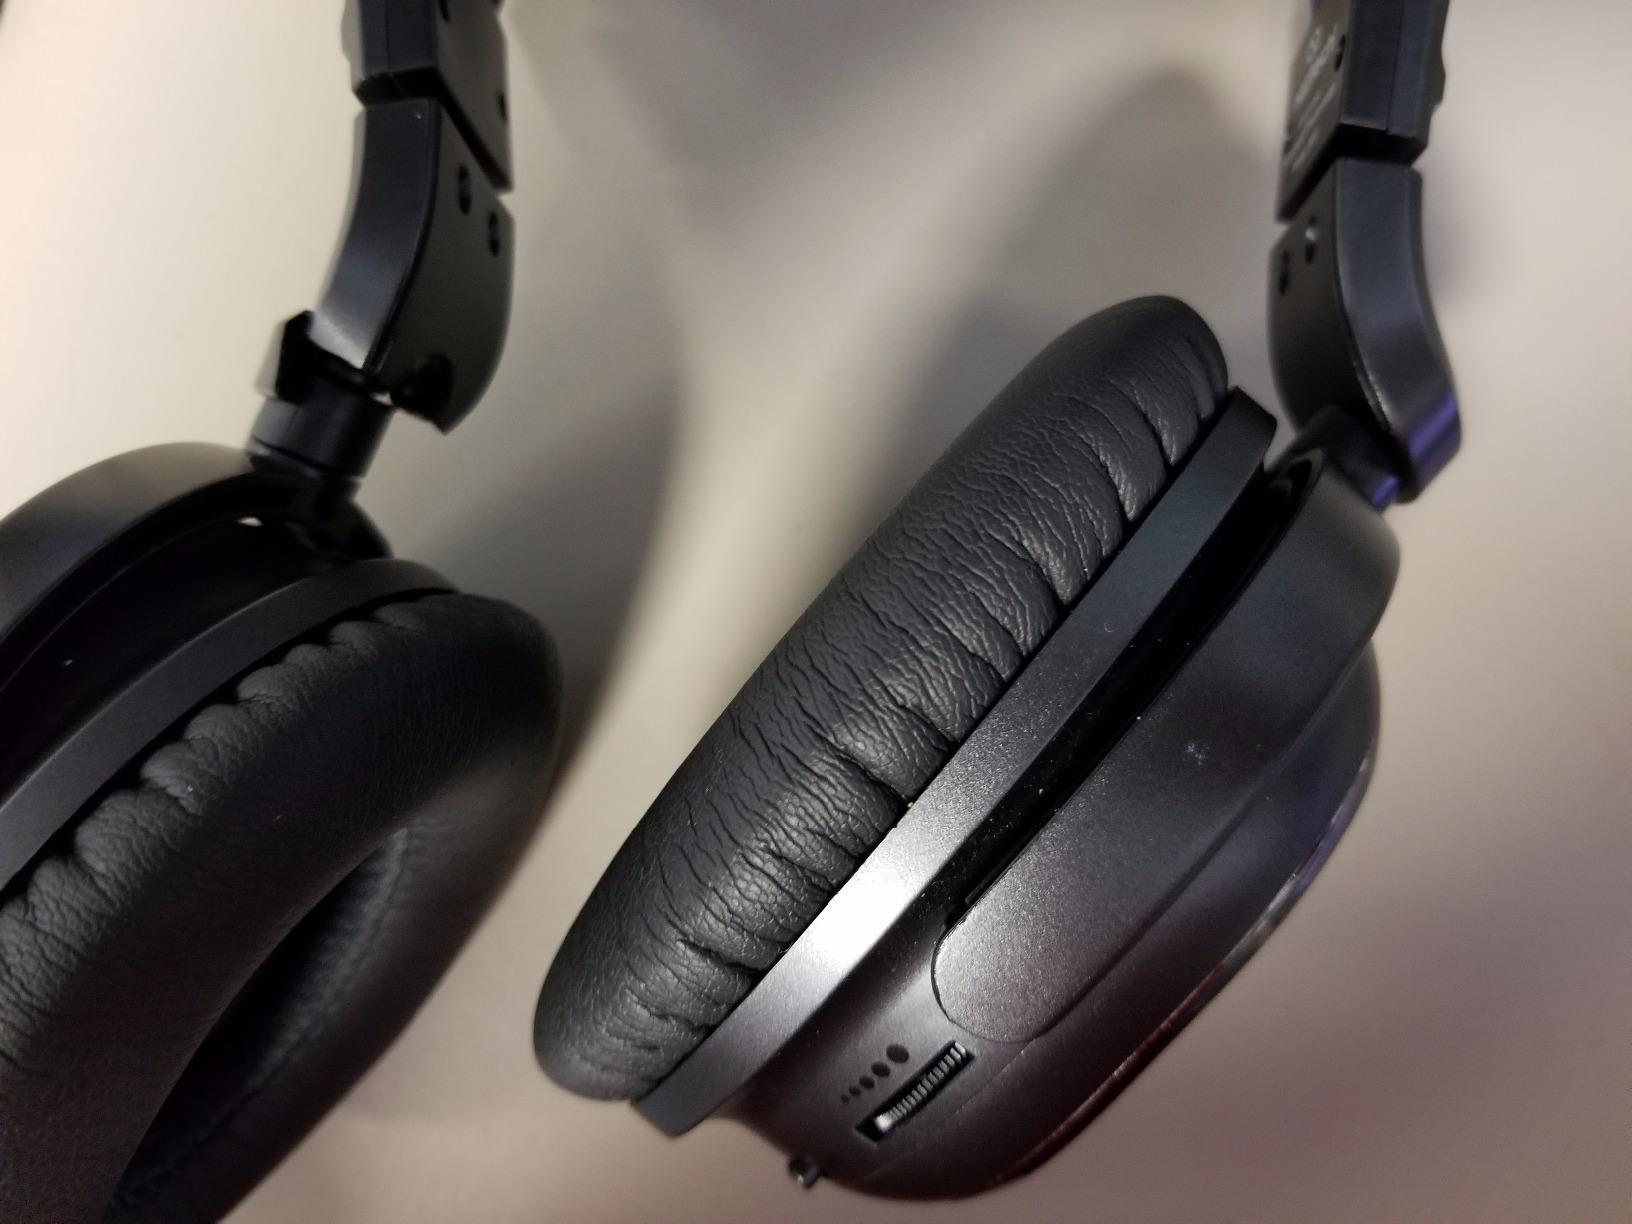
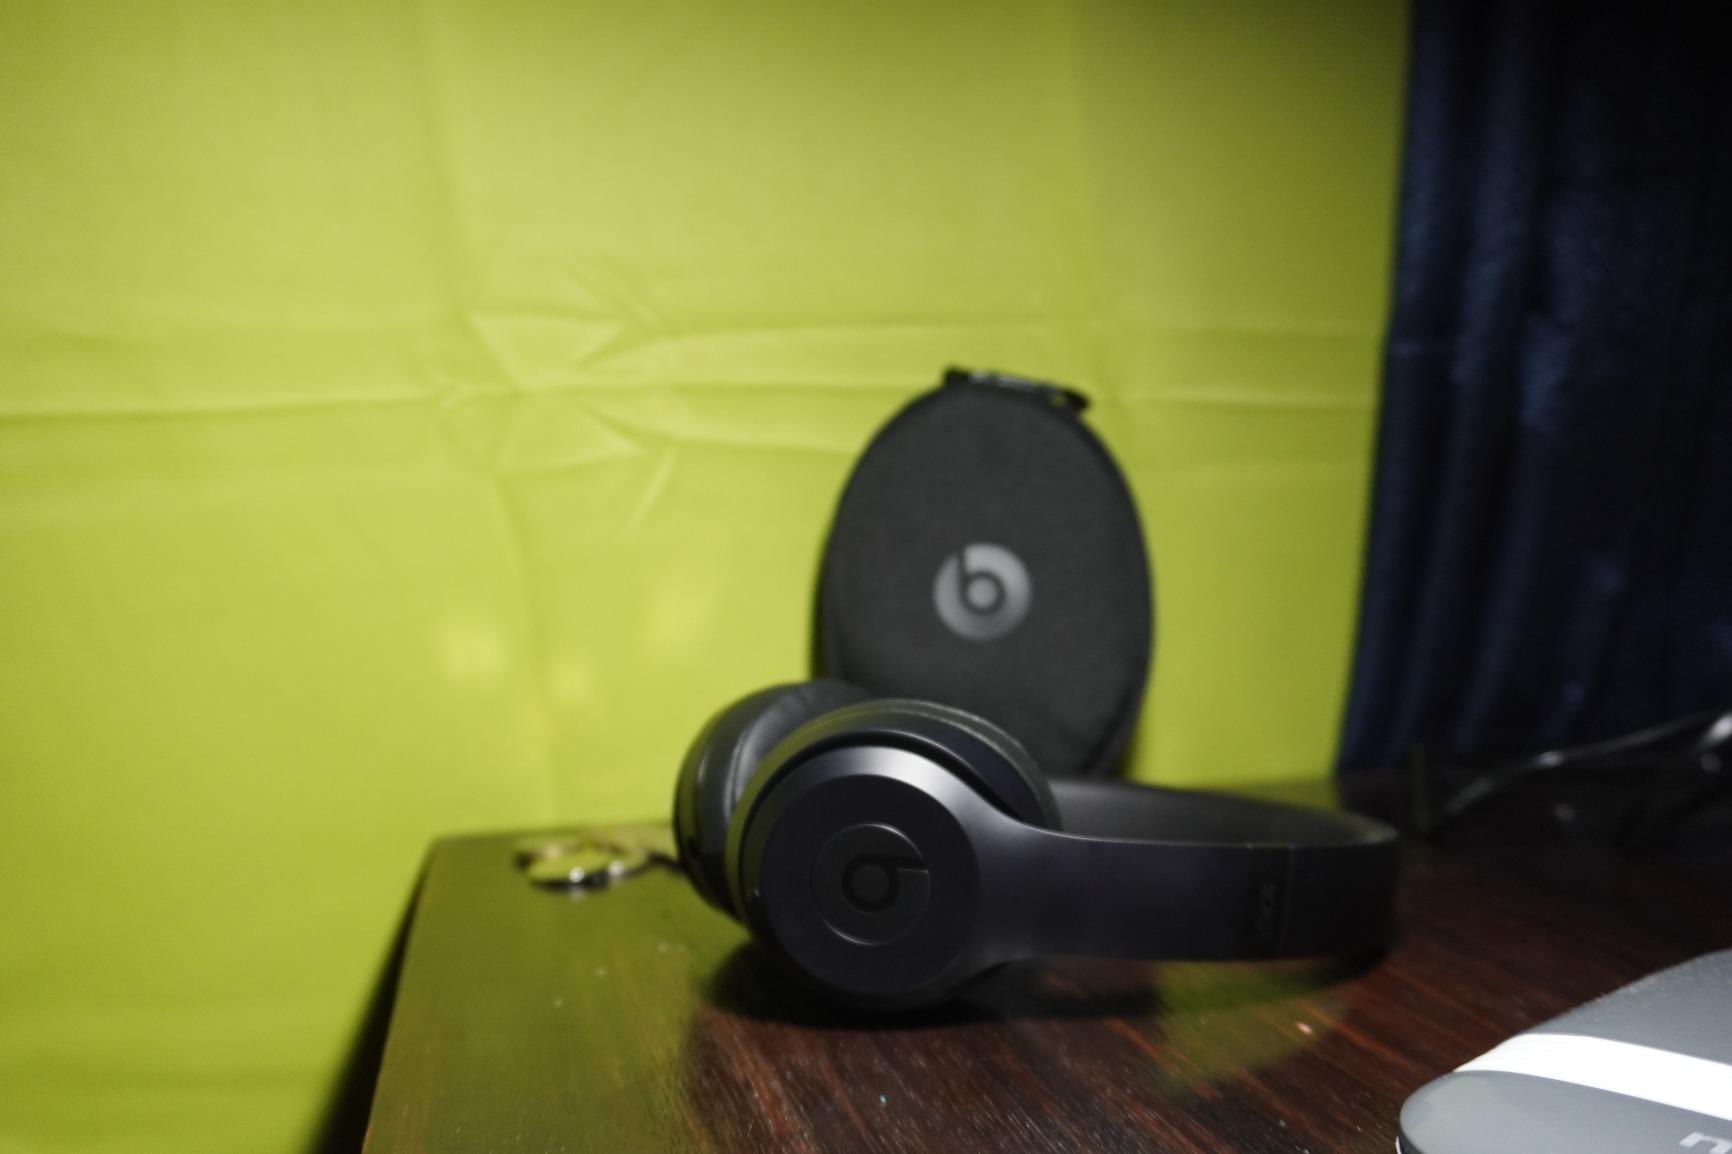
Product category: headphones
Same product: no